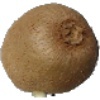
Label: kiwi